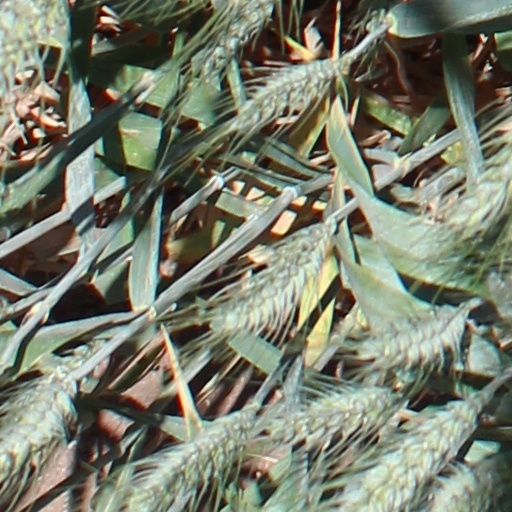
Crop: wheat